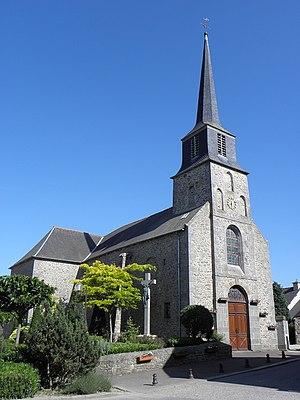
Église Saint-Guinou à Saint-Guinoux (35).
Saint-Guinoux est une commune française située dans le département d'Ille-et-Vilaine en région Bretagne, peuplée de 1 210 habitants.